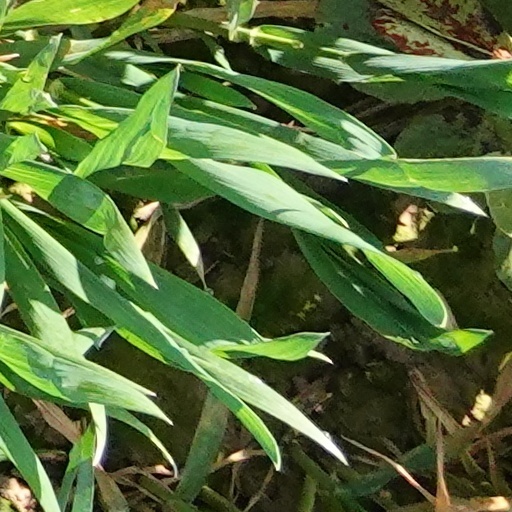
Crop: wheat